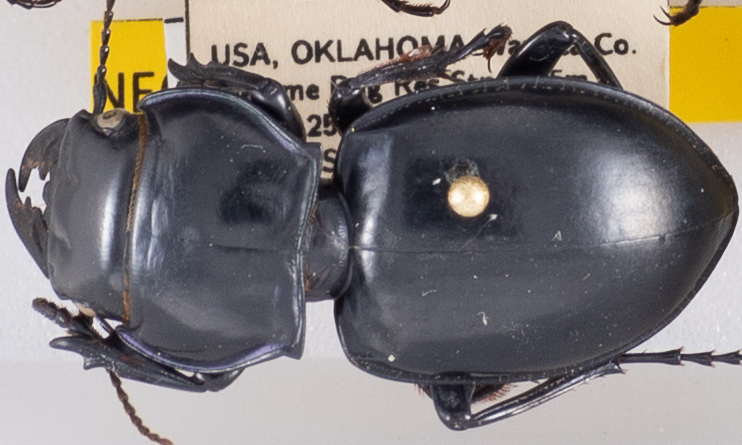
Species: Pasimachus californicus
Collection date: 2022-09-21
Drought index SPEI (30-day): -0.402
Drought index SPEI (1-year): -2.09
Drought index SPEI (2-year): -1.13